Mardi Gras in Mobile, Alabama

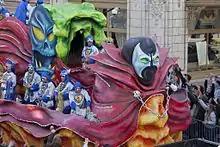
A Knights of Revelry parade float on Royal Street in 2010.

Multiple parades lead up to Mardi Gras day. On the Sunday before Fat Tuesday, Joe Cain Day celebrations are held. In recent years these have included a jogger's run and the Joe Cain Procession, also known as the people's parade. Joining the Joe Cain Procession does not require membership in a mystic society. However, participants must now sign up with the city, due to unsafe numbers of people participating in past years. The parade is always led by Chief Slacabamorinico, currently personified by only the fourth person in the city's long-Carnival history to wear the features of the "Chief". He is surrounded by the Mistresses of Joe Cain clad in red veils and dresses, followed by Cain's Merry Widows wailing in black mourning attire.